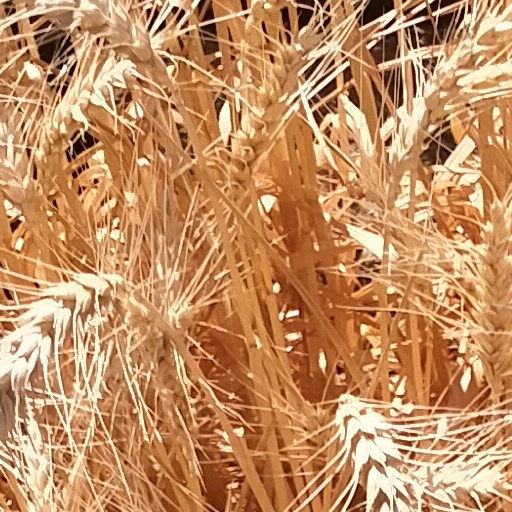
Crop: wheat